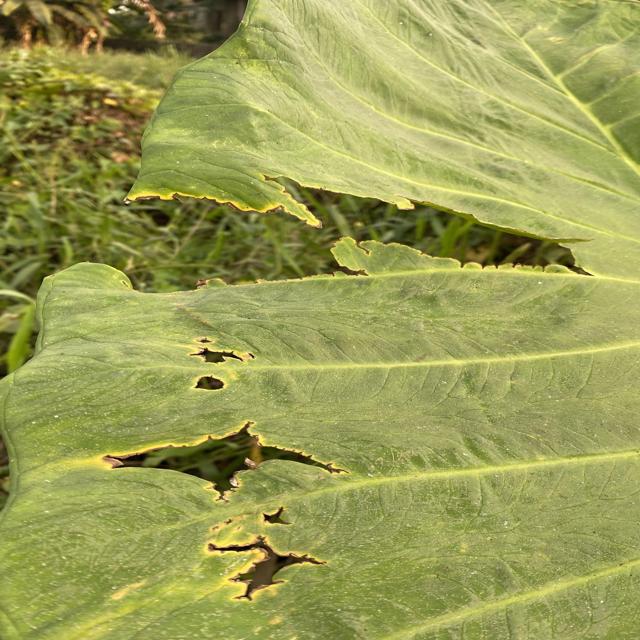
Label: Late_Blight